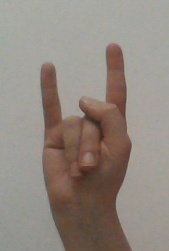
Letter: la